Imperial Brazilian Navy

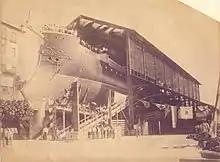
The cruiser Almirante Tamandaré, the first of its kind built in Brazil, 1889.

During the 1870s, the Brazilian Government strengthened the navy as the possibility of a war against Argentina over Paraguay's future became quite real. Thus, it acquired a gunboat and a corvette in 1873; an ironclad and a monitor in 1874; and immediately afterwards two cruisers and another monitor. The improvement of the Armada continued during the 1880s. The Arsenals of the Navy in the provinces of Rio de Janeiro, Bahia, Pernambuco, Pará and Mato Grosso continued to build dozens of warships. Also, four torpedo boats were purchased.